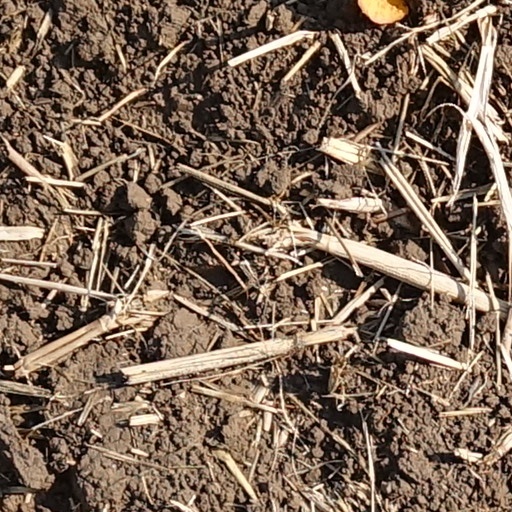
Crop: wheat